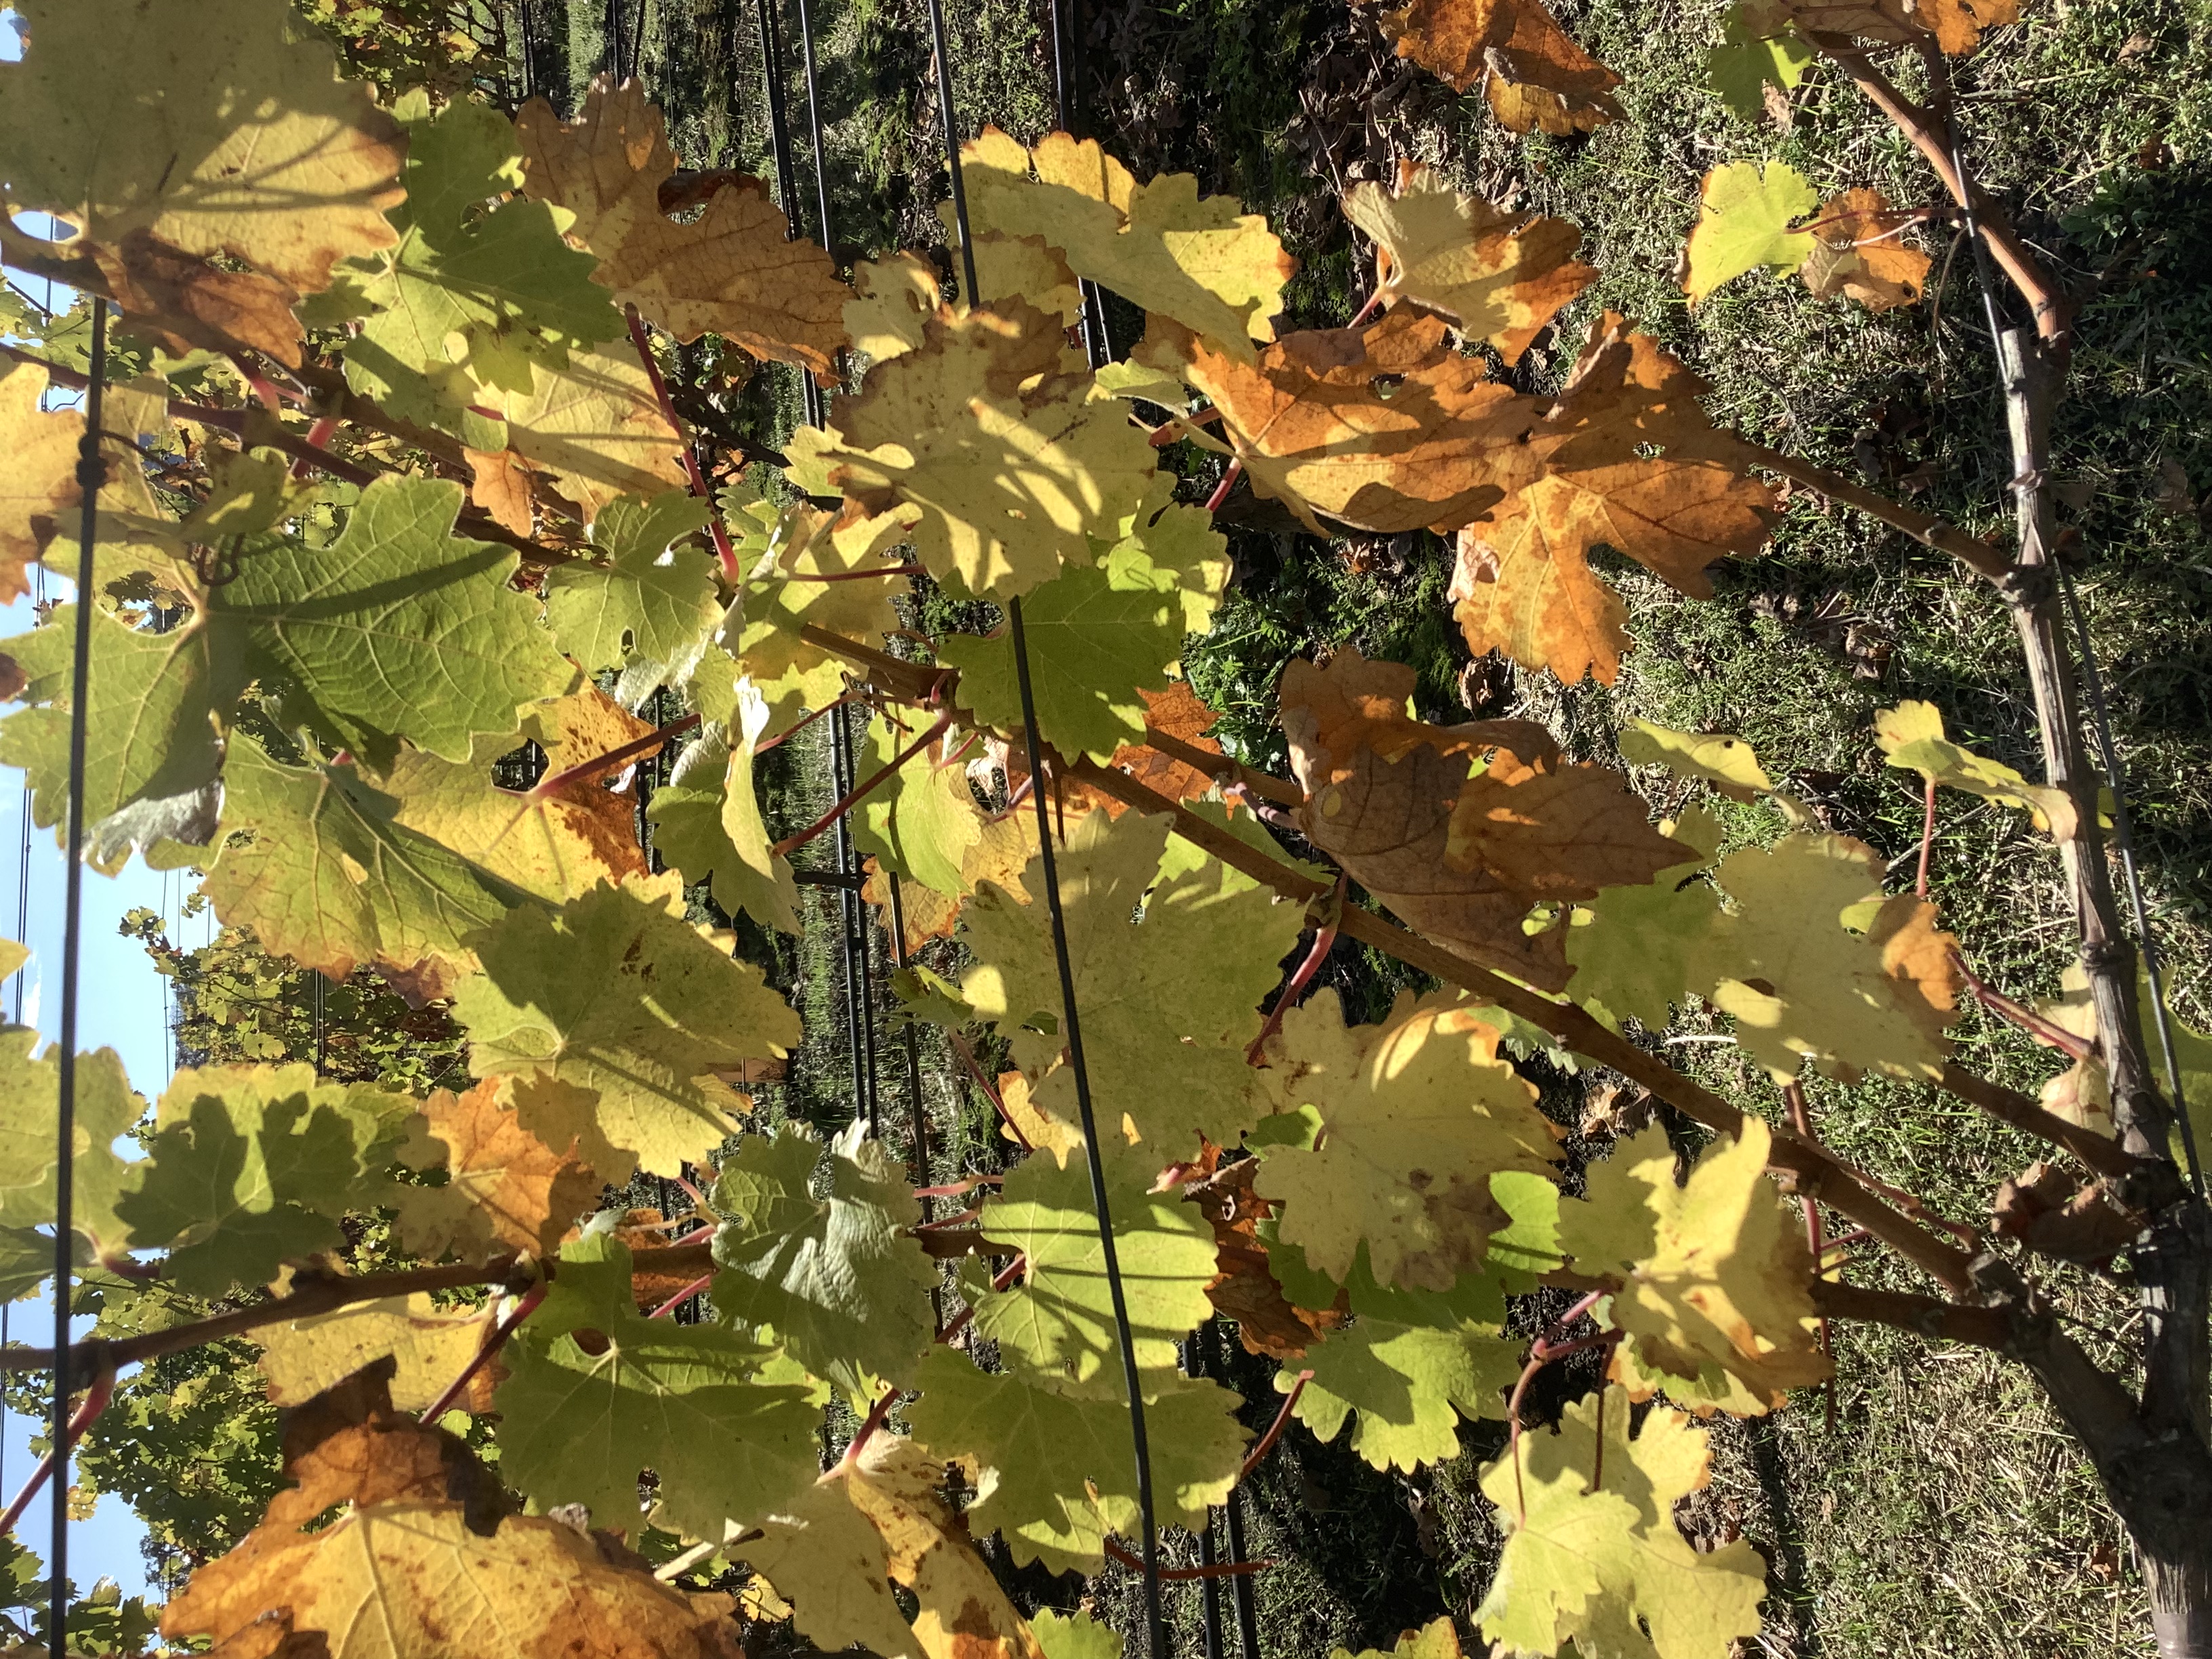
Label: No Virus